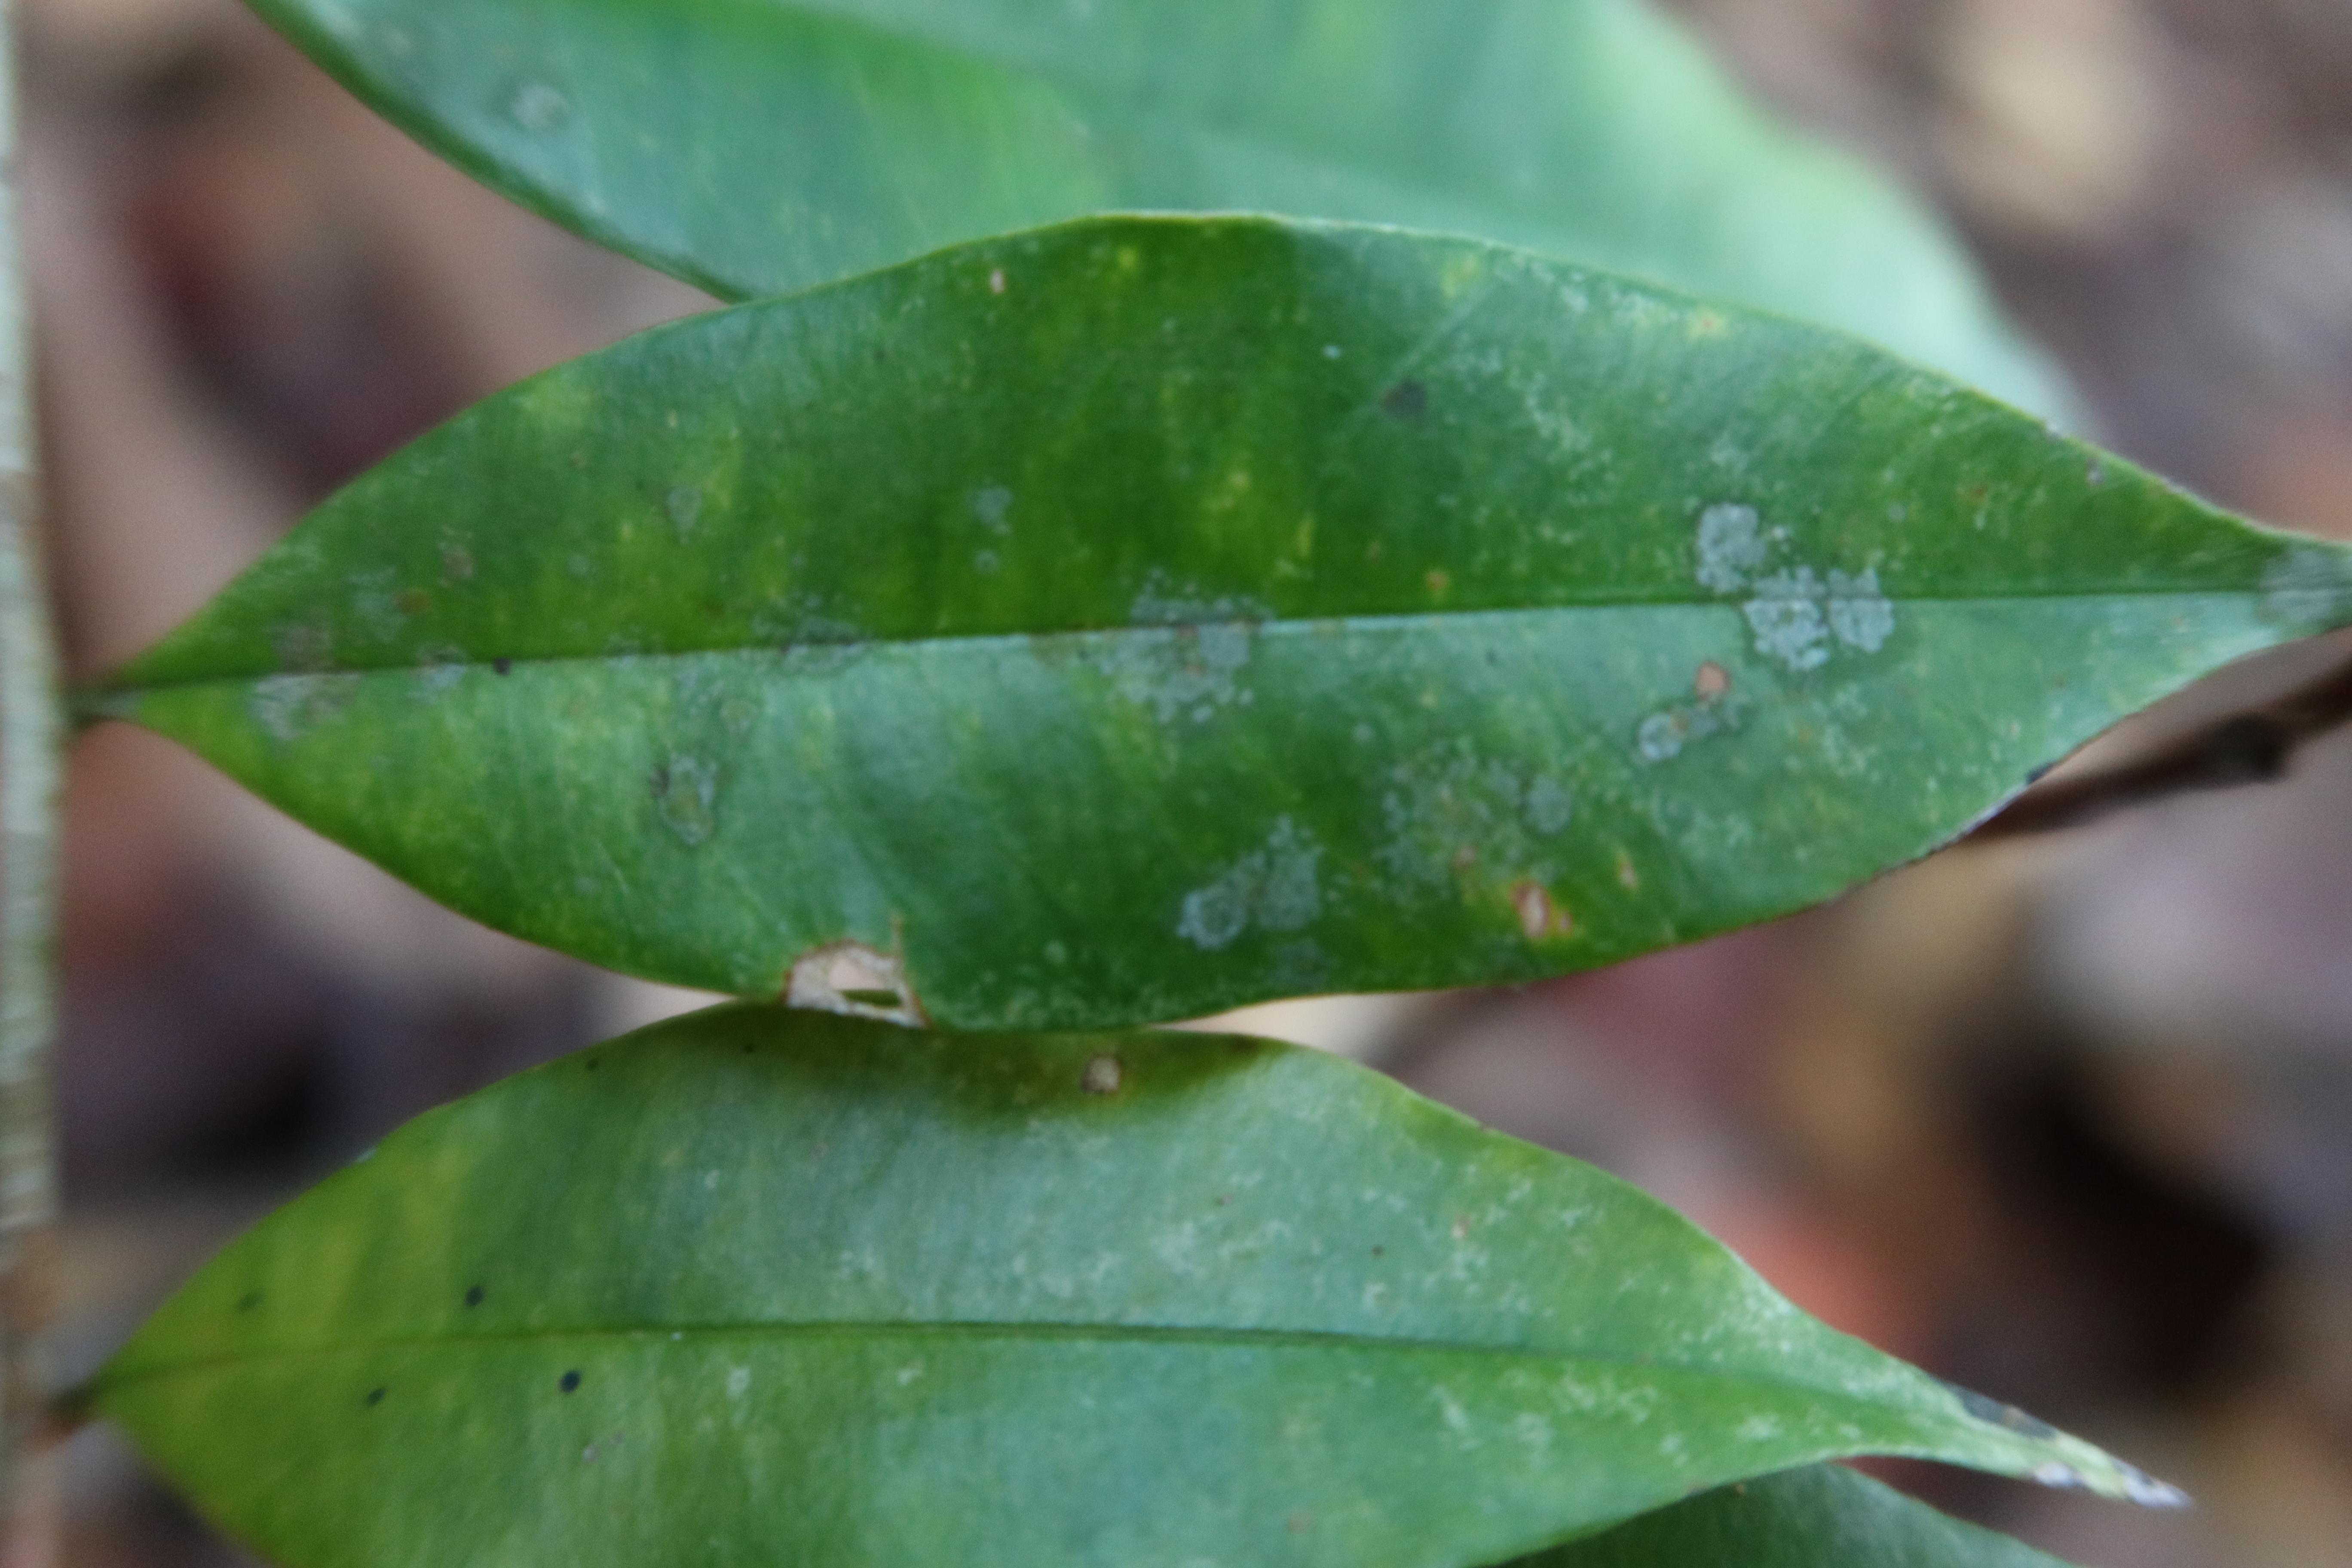
Label: Brown spots